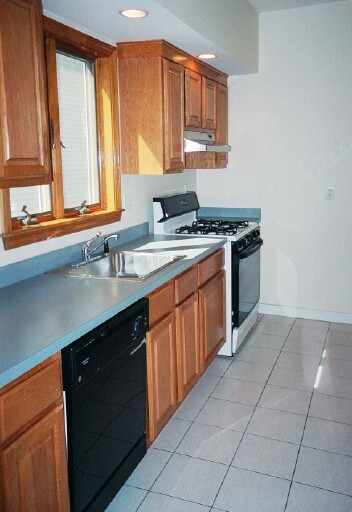
Room type: kitchen